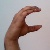
The image shows a hand gesture representing the letter 'C' in Indian Sign Language.